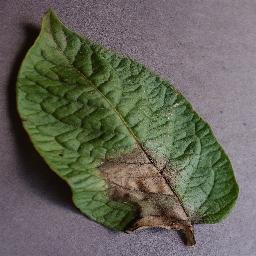
Label: Potato___Late_blight